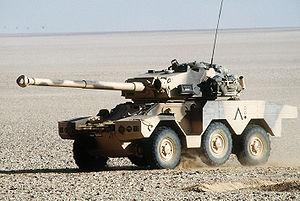
La force d'action rapide était un corps d'armée de l'Armée de terre française, créé le 1ᵉʳ juillet 1984 lors de la réorganisation de celle-ci dans le cadre de la loi nᵒ 83-606 du 8 juillet 1983 portant approbation de la programmation militaire pour les années 1984-1988 ; elle devait pouvoir être déployée rapidement en Centre-Europe et sur les théâtres d'opérations extérieures en cas de crise subite dans des conflits dits intermédiaire. Le siège de cette unité était situé à Maisons-Laffitte. Elle a été dissoute en 1998.
La 11ᵉ brigade parachutiste est une unité de l'Armée de terre française, à dominante infanterie, composée de troupes aéroportées et spécialisée dans le combat aéroporté et l'assaut par air. Sa vocation prioritaire est la projection dans l'urgence afin de fournir une première réponse à une situation de crise. Unité d'élite de l'armée française, elle est commandée par un général de brigade dont l'état-major est basé à Balma, près de Toulouse. Ses soldats, marsouins et Hussards portent un béret rouge sauf les légionnaires du 2ᵉ REP qui portent le béret vert de la Légion étrangère.
Le 1ᵉʳ régiment de hussards parachutistes, est une unité de cavalerie blindée de l'armée française, créé sous la Révolution à partir du régiment de Berchény hussards, un régiment français d'Ancien Régime créé en 1719.
L' histoire de la cavalerie française est l'ensemble des faits historiques qui concernent ou impliquent l' « arme » de la cavalerie dans les armées françaises sous les divers régimes politiques et aux diverses périodes qui marquèrent l'histoire militaire de la France.
L’arme blindée et cavalerie est une composante de l'Armée de terre française. Elle a été créée le 1ᵉʳ décembre 1942 en Afrique française du Nord, sur l'ordre du 24 novembre 1942 donné par le général d'armée Henri Giraud. Elle regroupe ainsi des unités de chars et de cavalerie de l'armée française. L’armée blindée et cavalerie a repris les traditions et les missions de la cavalerie et de l’artillerie à cheval. Son ancêtre était l’artillerie spéciale créée en 1916.